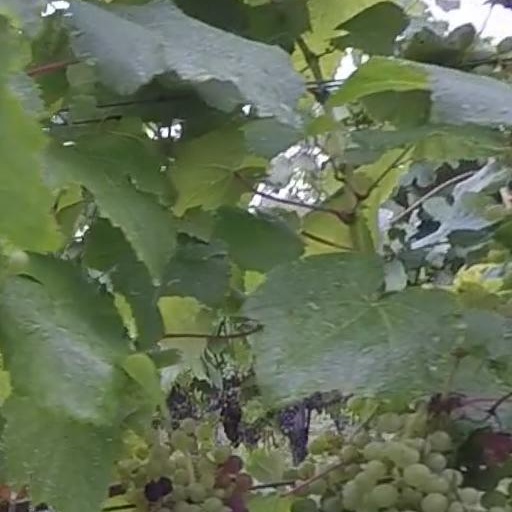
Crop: grape